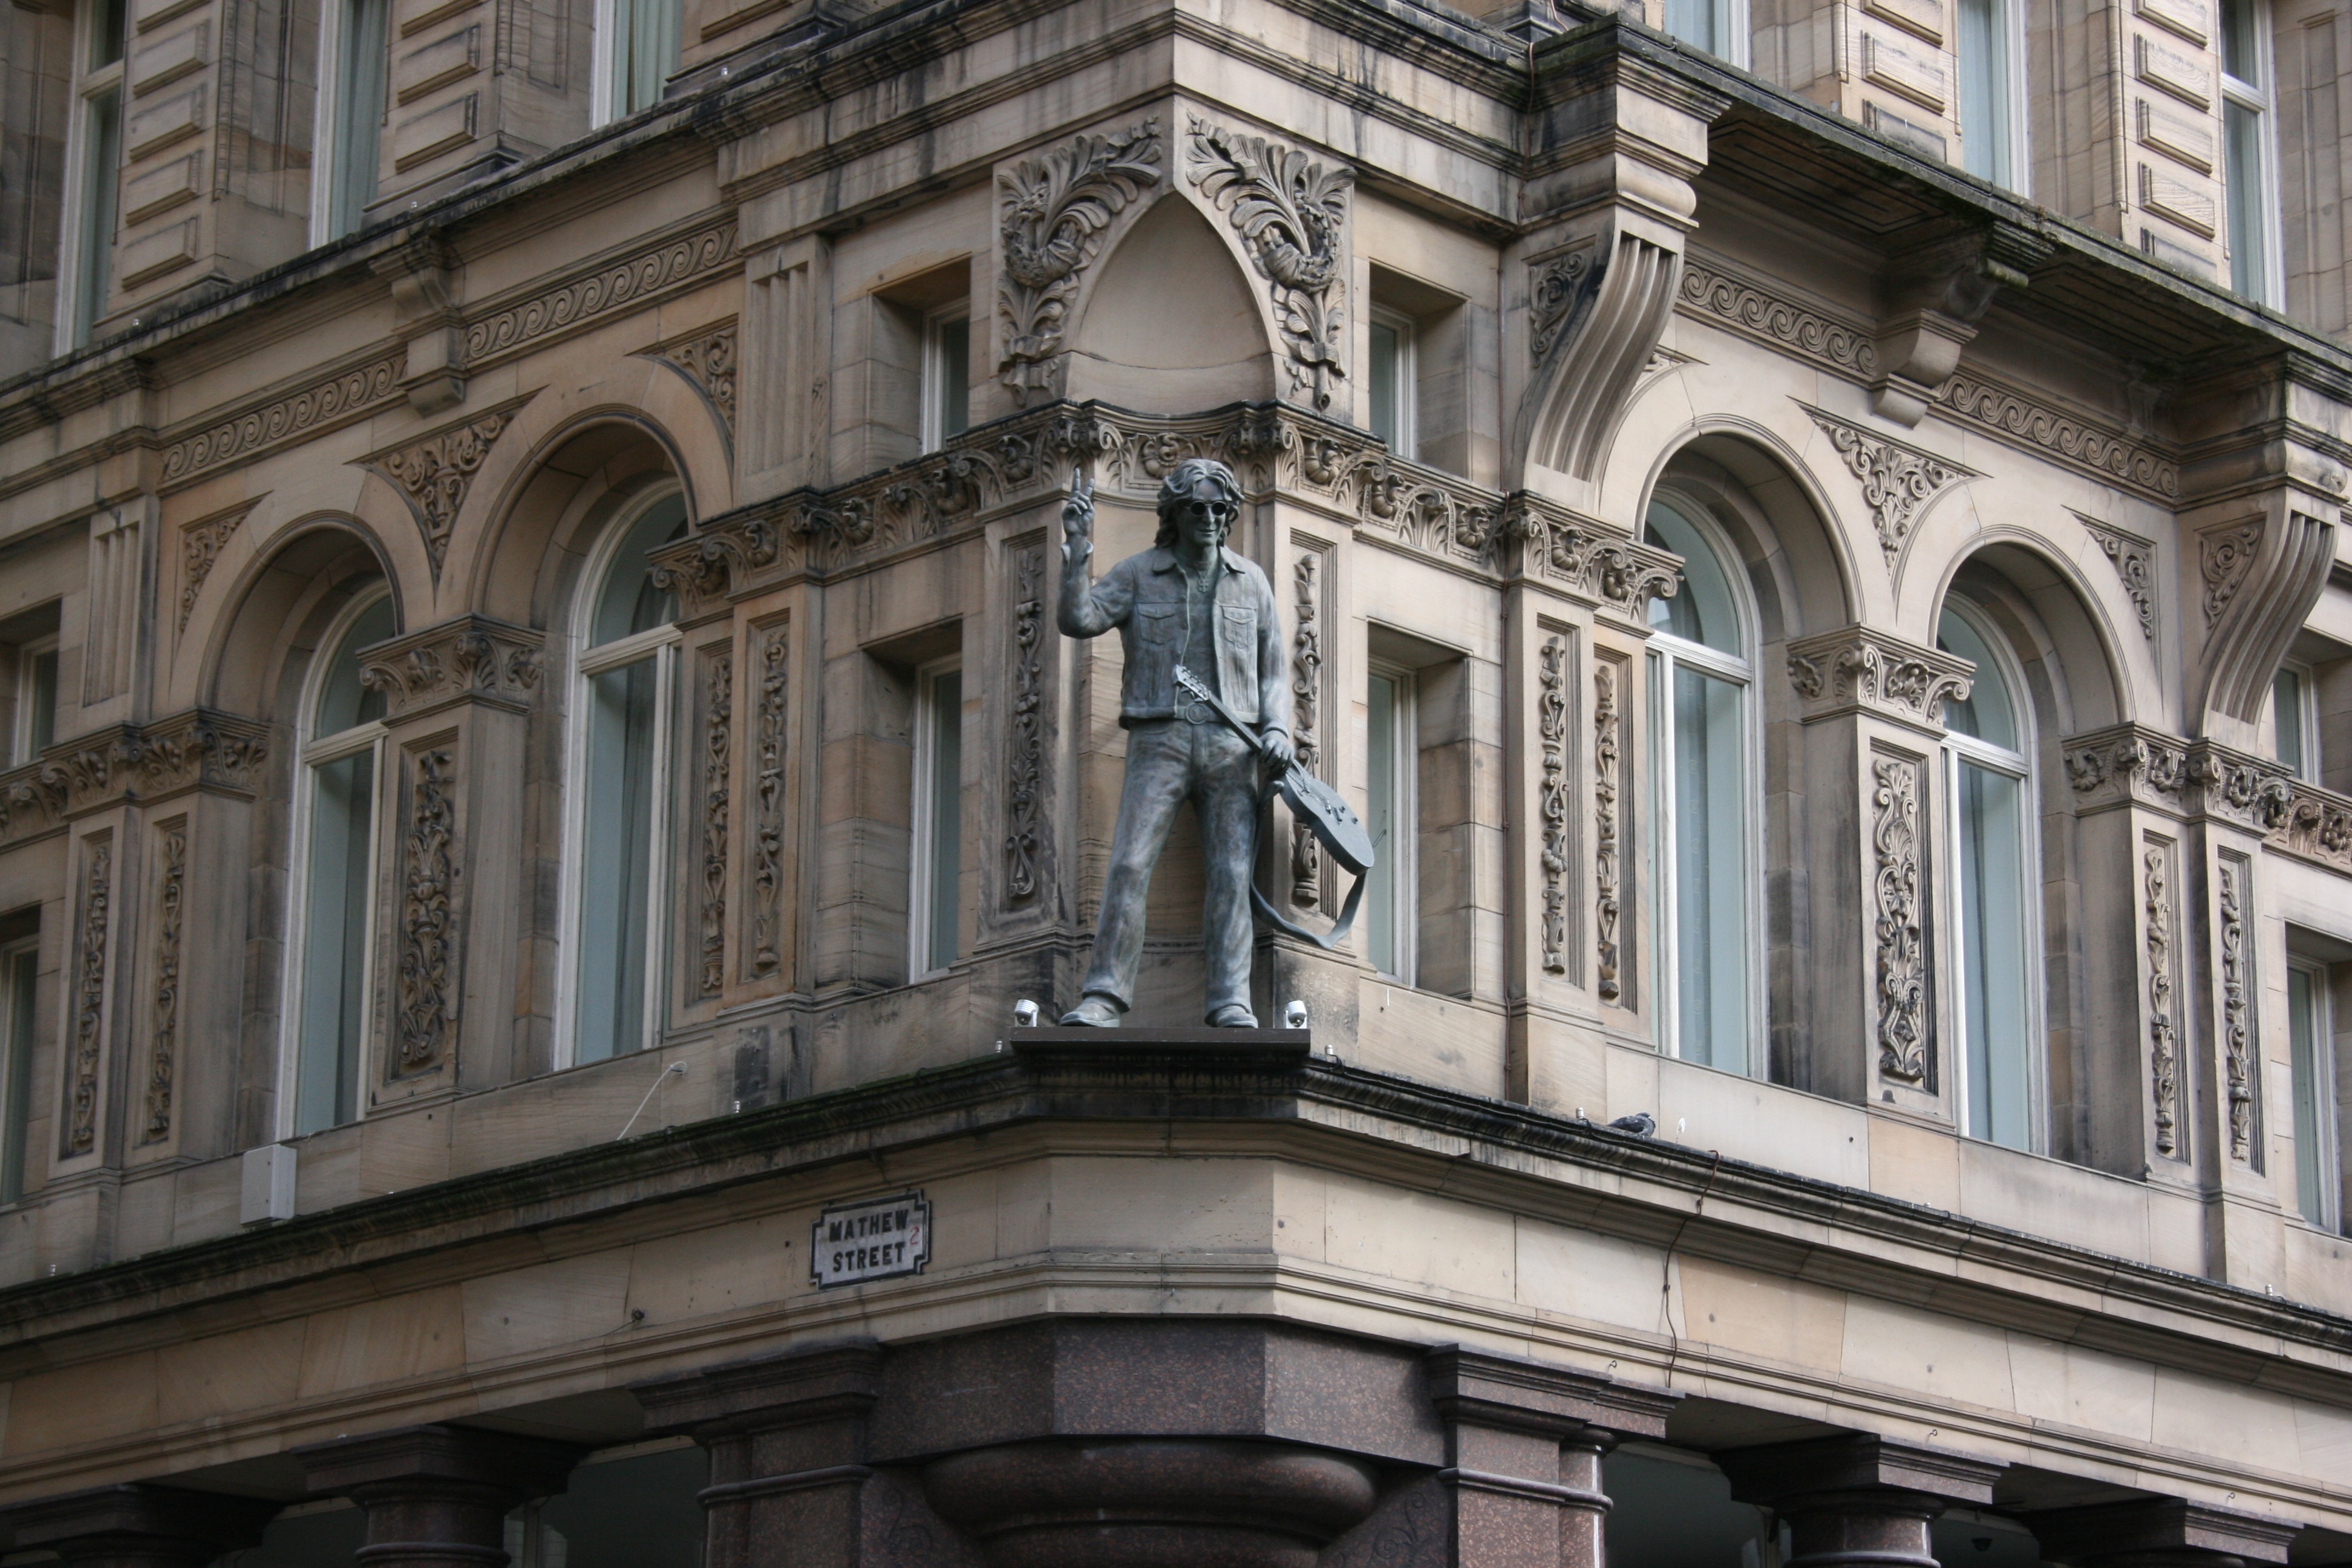
architecture, window, building, palace, downtown, statue, arch, landmark, facade, liverpool, synagogue, john lennon, classical architecture, mathew street, hard days night hotel